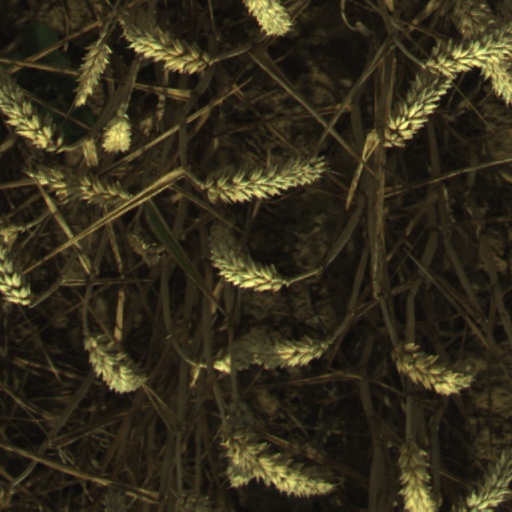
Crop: wheat